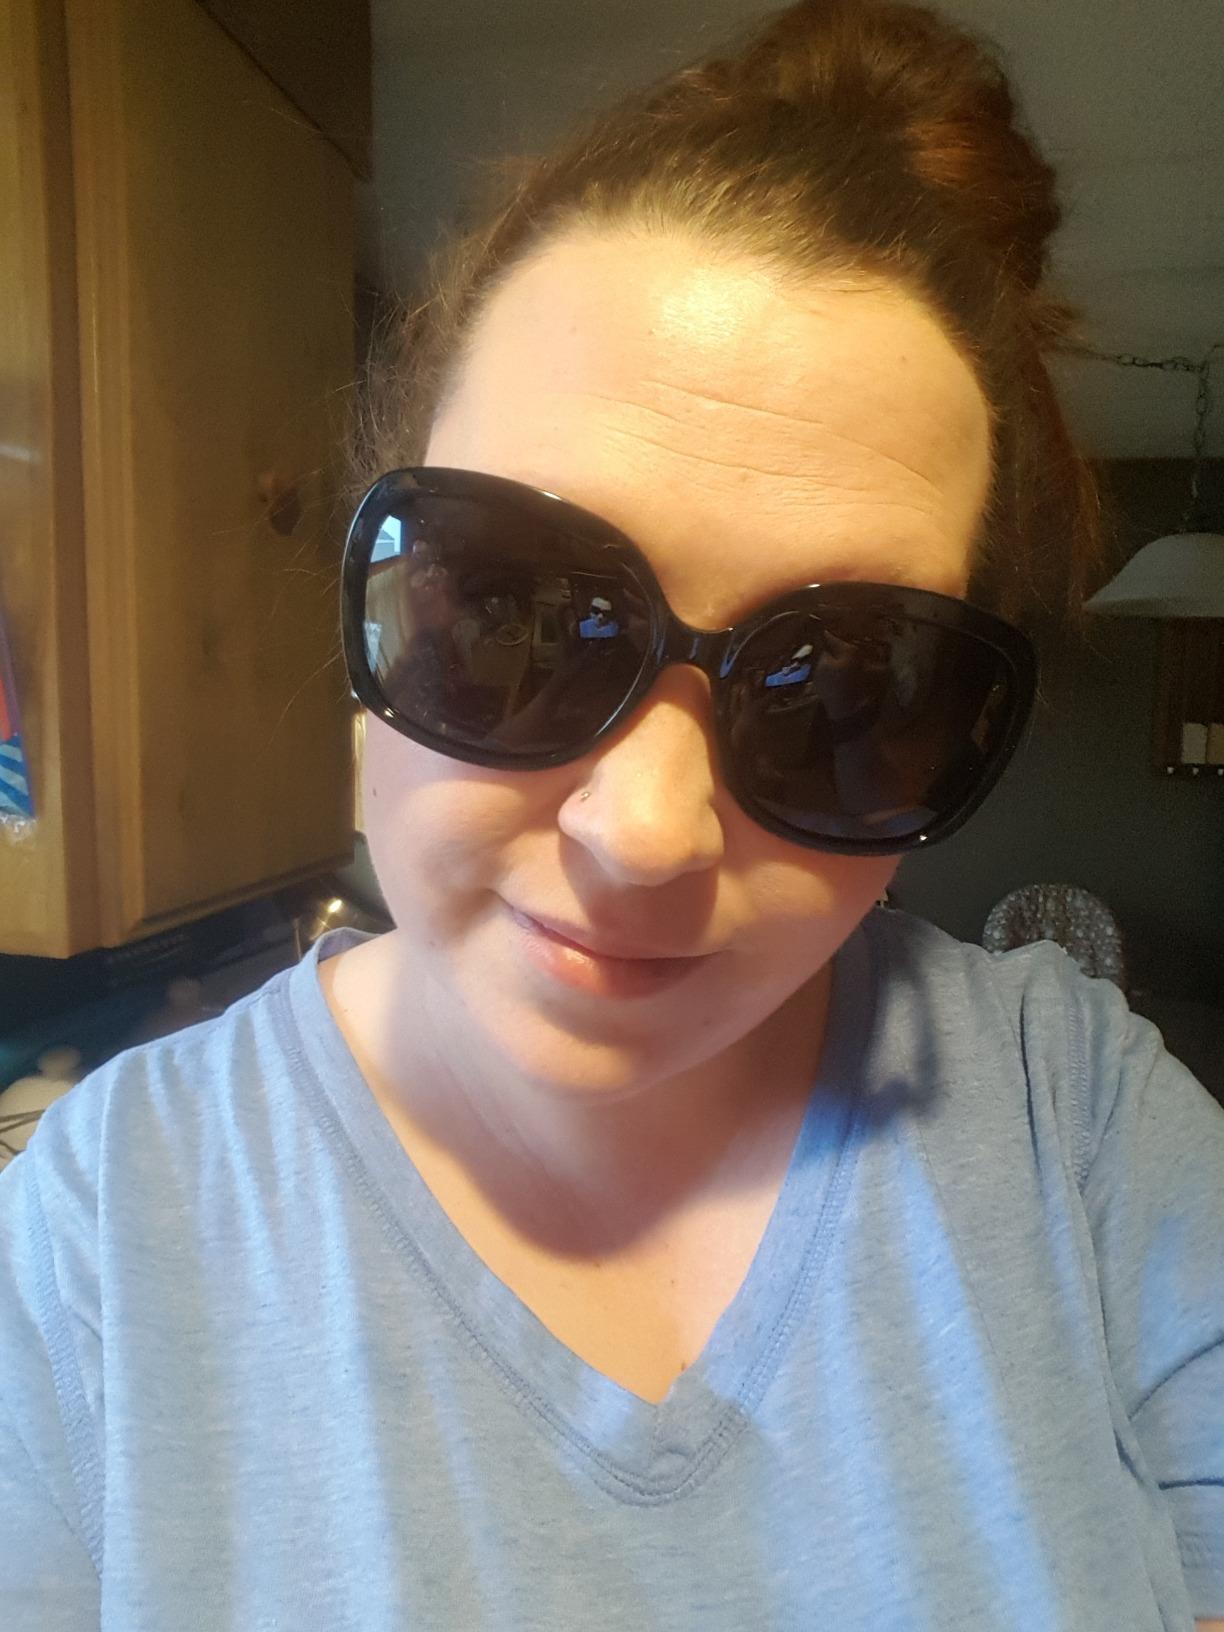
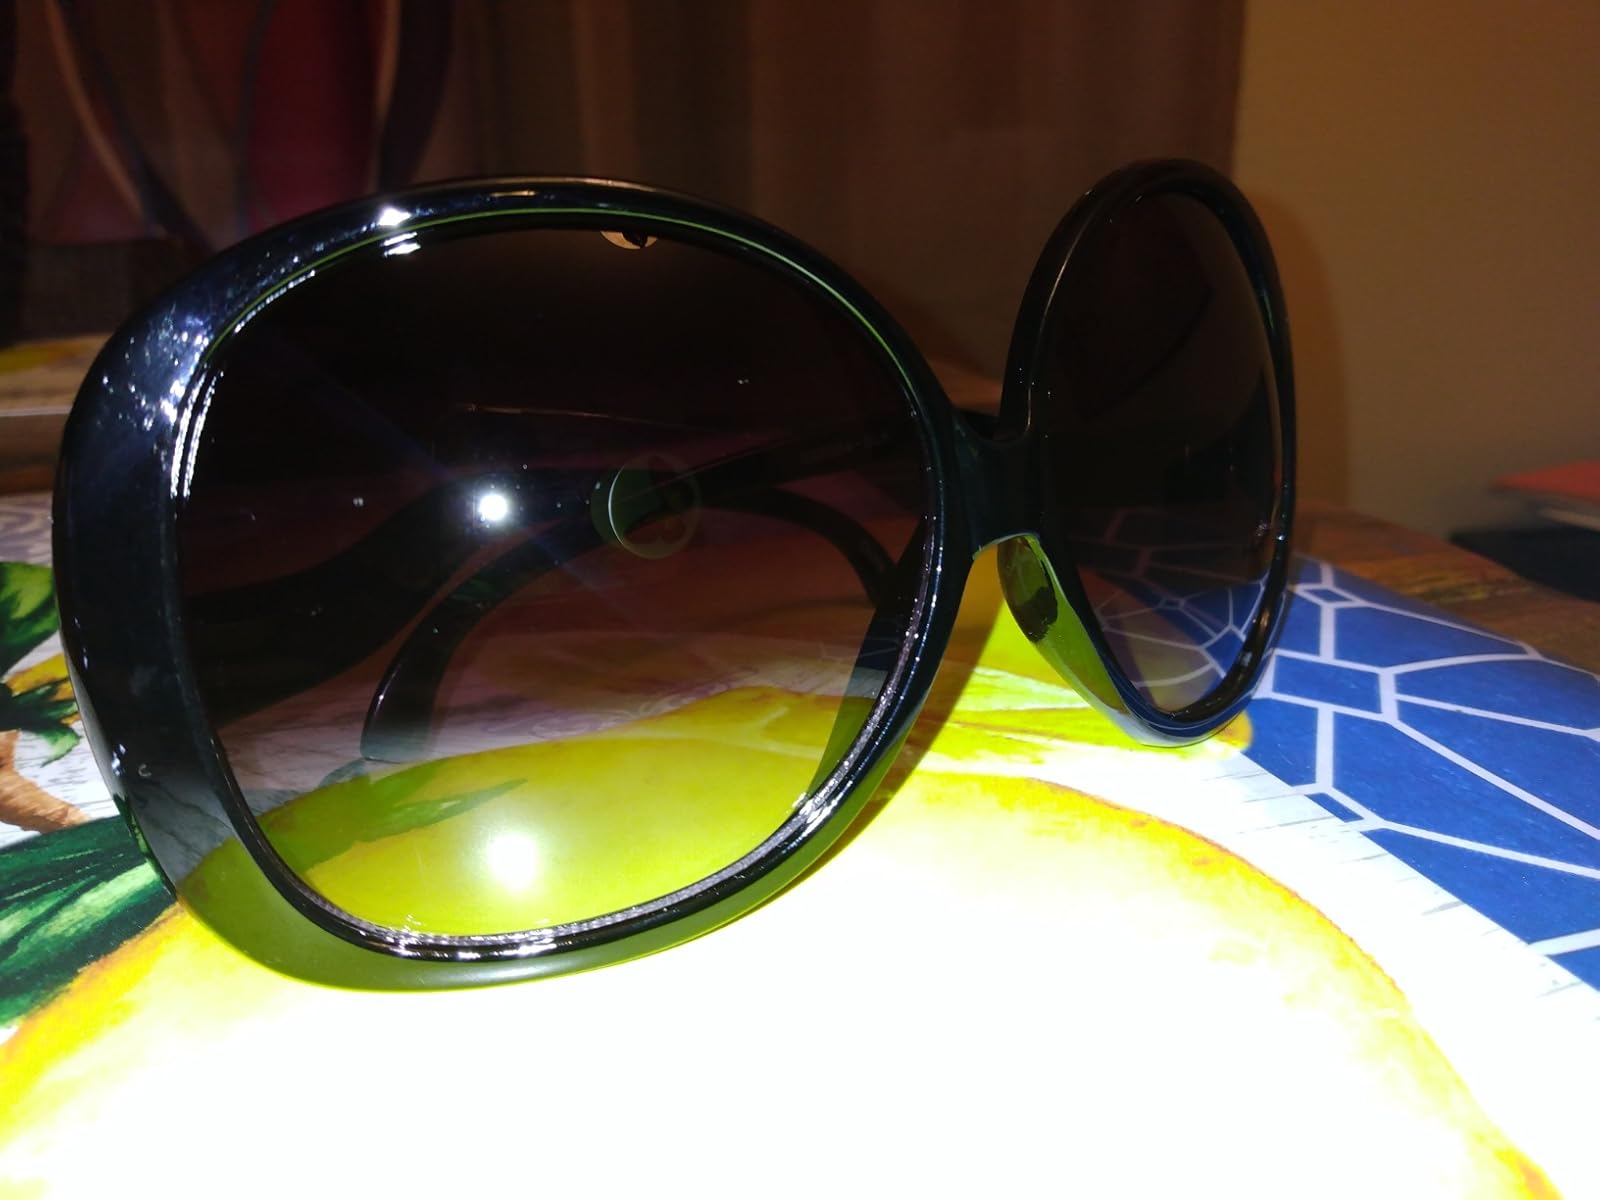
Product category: accessories_sunglasses
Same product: no